Alfred Jackson (Tennessee)

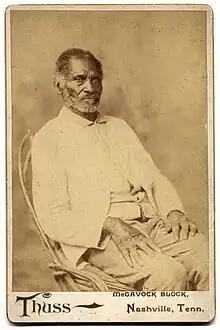
Alfred Jackson photographed late 19th century

Alfred Jackson (c. 1812–1901) was an African American man enslaved by Andrew Jackson who worked as his body servant, carriage driver, and stableman. After emancipation, he became a tenant farmer, building caretaker, and tour guide at the Hermitage, Andrew Jackson's mansion in Tennessee, United States. Alfred was born into enslavement on the Hermitage around 1812.